Kingdom of Norway (1814)

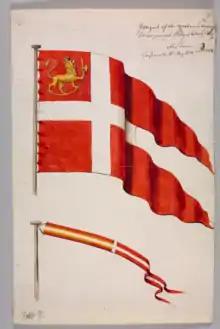
The Norwegian war flag, introduced by Christian Frederick on 27 February 1814

On 10 February Christian Frederick invited prominent Norwegians to a meeting to be held at his friend Carsten Anker's estate in Eidsvoll to discuss the situation. He informed them of his intent to resist Swedish hegemony and claim the Norwegian crown as his inheritance. But at the emotional session in Eidsvoll on 16 February, his advisors convinced him that Norway's claim to independence should rather be based on the principle of self-determination and that he should act as a regent for the time being. The council also advised the regent to hold elections and oaths of independence all over the country, thus choosing delegates to a constitutional assembly.